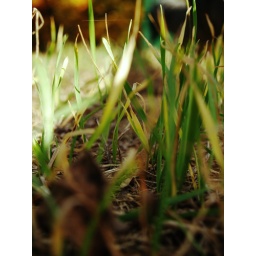
this is grass that was growing through an old hay bail out in the pasture